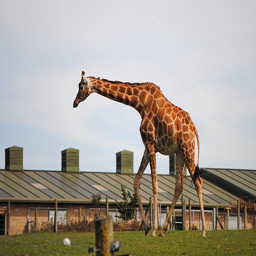
A large giraffe is taller than a nearby building.
A giraffe is walking around on a grass field.
A giraffe is walking along a plot of grass in the daytime.
A giraffe walking in the grass near a building.
A giraffe hunching over as it walks in a grassy field